Citadel 2

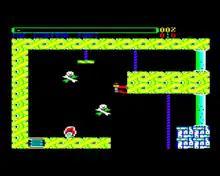
"Citadel 2" features platforms, springs and ropes

"Citadel 2" has a number of distinctive features. Unlike many other platform games, the player is not automatically killed if they come into contact with monsters or other hazards; instead the player is allocated a set amount of energy, measured by a number, which is depleted through contact, which can be replenished by collecting scrolls marked with a plus sign. In addition scrolls marked with a minus sign are present which will drain the player of half their health. If the player continuously loses too much energy in a room, the screen turns red and the player is transported back to where they entered the room. This prevents players from passing through a room simply by walking through enemies and taking the damage.